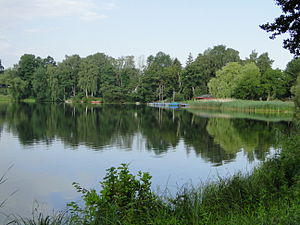
Salem (Lauenburg)
Salemer See danner en del af kommunens sydgrænse
Salem er en kommune i det nordlige Tyskland, beliggende i Amt Lauenburgische Seen under Kreis Herzogtum Lauenburg. Kreis Herzogtum Lauenburg ligger i delstaten Slesvig-Holsten.